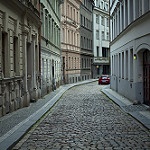
Scene: Outdoor